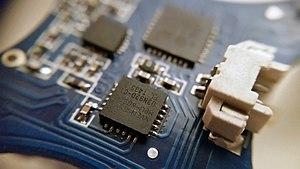
Un drone quadrirotor est un drone, reprenant le principe des aéronefs quadrirotors, et pouvant fonctionner de manière autonome, ou piloté par un pilote au sol. Il en existe de différents types et tailles, adaptés à différentes utilisations. Ce type de drone peut être utilisé en essaim de drones.
Un « Quadrirotor FPV » ou « Drone de course quadrirotor à pilotage en immersion » fait partie de la famille des drones de loisirs radiocommandés.